Ahmed Adghirni

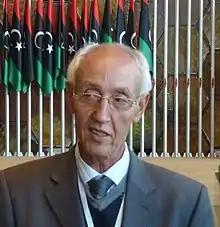
Adghirni in 2013

Ahmed Adghirni (5 May 1947 – 19 October 2020) was a Moroccan Berber politician, lawyer, writer, and human rights activist. He was from a Shilha tribe.